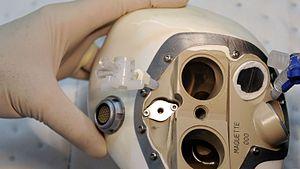
Coeur carmat
Liste chronologique d'inventions françaises.